British Phaenogamous Botany

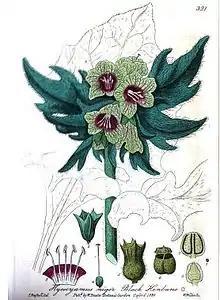

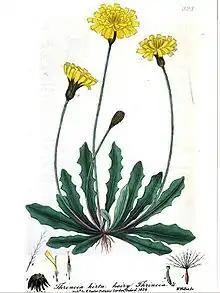

British Phaenogamous Botany is a book of figures and descriptions of British flowering plants compiled by the botanist William Baxter.